Photovoltaic power station

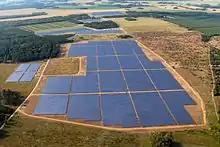
The 40.5 MW Jännersdorf Solar Park in Prignitz, Germany

A photovoltaic power station, also known as a solar park, solar farm, or solar power plant, is a large-scale grid-connected photovoltaic power system (PV system) designed for the supply of merchant power. They are different from most building-mounted and other decentralized solar power because they supply power at the utility level, rather than to a local user or users. Utility-scale solar is sometimes used to describe this type of project.